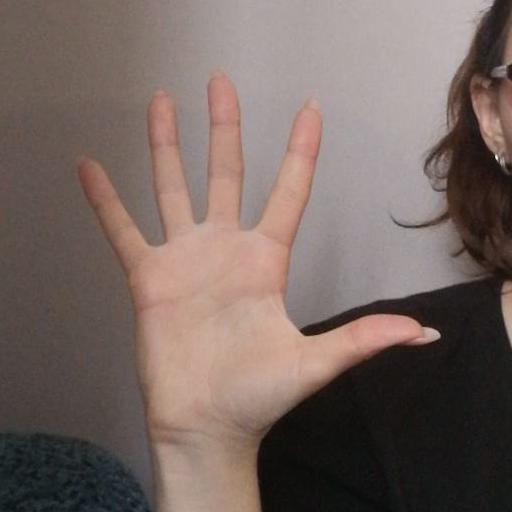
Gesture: palm